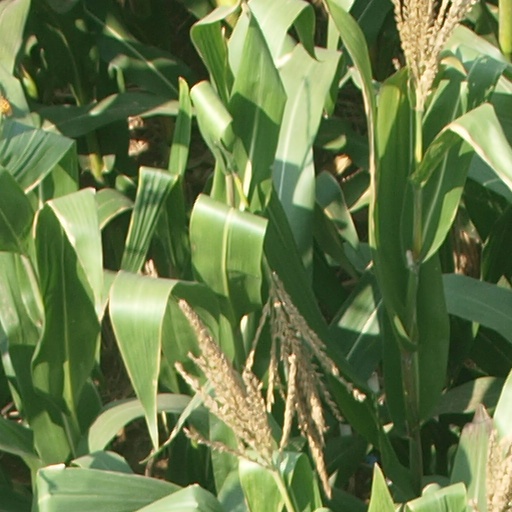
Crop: maize; corn